Jack Harkness

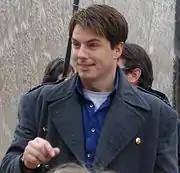
John Barrowman as Jack Harkness

Captain Jack Harkness is a fictional character played by John Barrowman in "Doctor Who" and its spin-off series, "Torchwood". The character first appears in the 2005 "Doctor Who" episode "The Empty Child" and subsequently features in the remaining episodes of the first series (2005) as a companion to the series' protagonist, the Doctor. Subsequent to this, Jack became the central character in the adult-themed "Torchwood", which aired from 2006 to 2011. Barrowman reprised the role for appearances in "Doctor Who" in its third, fourth, and twelfth series, as well as specials "The End of Time", and "Revolution of the Daleks".